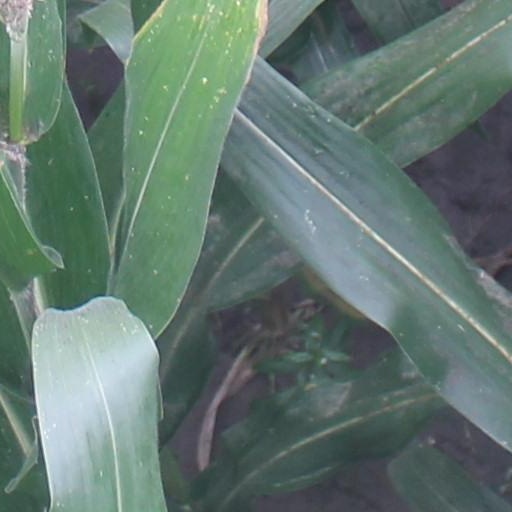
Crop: maize; corn